Fortnite Creative

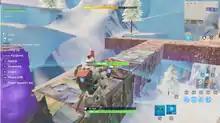
A player building in "Creative"

The islands could previously be nominated to appear in The Block, a 25 × 25 tile area in "Fortnite Battle Royale", which replaced Risky Reels in the top right corner of the map in Chapter 1 Season 7. In Chapter 1 Season 8 The Block was moved to the northwest of the map, replacing the motel. After 4 years, Fortnite announced The Block 2.0 during Fortnite Chapter 3 Season 2. This replaced Tilted Towers, which is in the center of the map. Players created their versions of "The Block 2.0" in Creative.